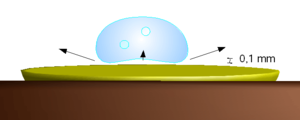
L’effet Leidenfrost est le phénomène qui met en caléfaction une goutte d'un liquide sur une plaque chaude. Le principe étant qu'une fine pellicule de vapeur se crée à partir du liquide et isole de la chaleur. Il a été décrit par Johann Gottlob Leidenfrost qui donne son nom à ce phénomène.